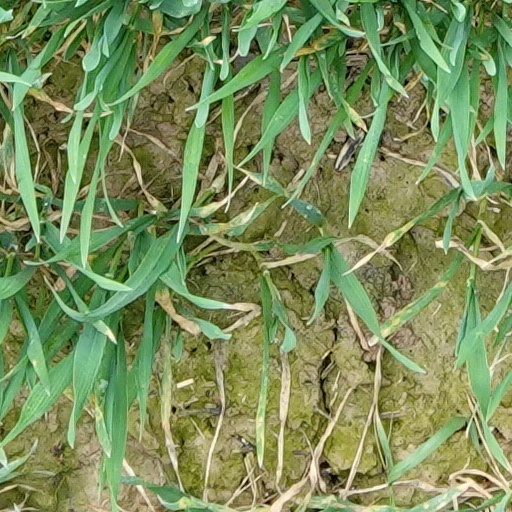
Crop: wheat